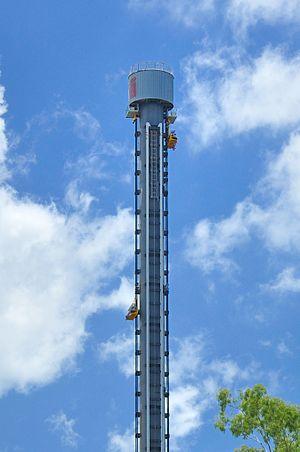
Disney's Animal Kingdom ouvert au public le 22 avril.